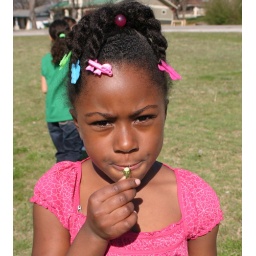
Girl in pink w flower